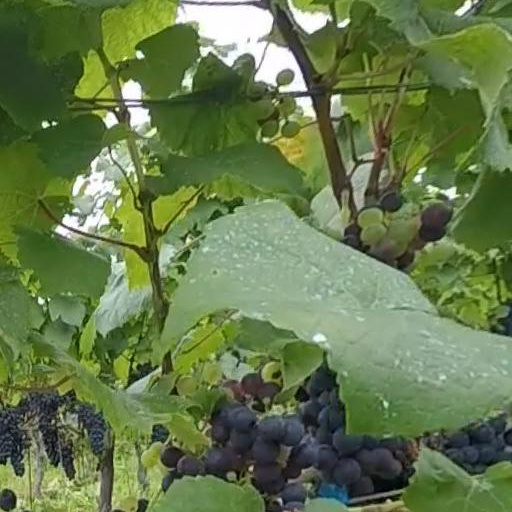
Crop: grape